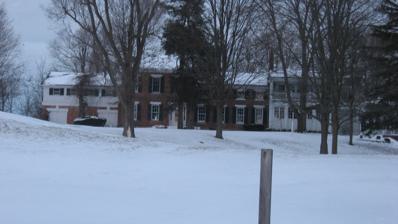
Building: Vermilyea Inn Historic District
Country: United States of America
Year built: 1839
Historic district in Indiana, United States United States historic place Vermilyea Inn Historic District U.S. National Register of Historic Places U.S. Historic district Vermilyea Inn, January 2014 Show map of Indiana Show map of the United States Location 13501 Redding Dr., southwest of Fort Wayne , Aboite Township, Allen County, Indiana Coordinates 41°00′46″N 85°19′04″W / 41.01278°N 85.31778°W / 41.01278; -85.31778 Area 20 acres (8.1 ha) Built 1839 ( 1839 ) Built by Vermilyea, Jeese; et.al. Architectural style Federal NRHP reference No. 05001365 Added to NRHP December 6, 2005 Vermilyea Inn Historic District is a national historic district located near Fort Wayne in Aboite Township, Allen County, Indiana . The district encompasses one contributing building, the Jesse Vermilyea House, and three contributing structures. The house was built in 1839, and is a two-story, three-bay, Federal style brick dwelling. It has an original two-story, four-bay, gable roofed wing, a 1 + 1 ⁄ 2 -story wood and brick garage addition built about 1945, and a 1 + 1 ⁄ 2 -story brick addition built about 2000.  The other contributing resources are the visible earthworks of the Wabash and Erie Canal and the timber platform of the canal aqueduct .  Its builder, Jesse Vermilyea, opened his house as an inn and tavern and operated as such through the 19th century. The district was listed on the National Register of Historic Places in 2005. References